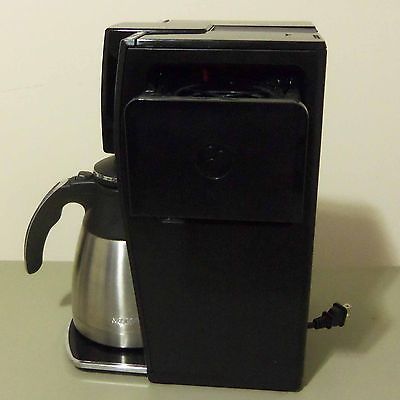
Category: coffee maker